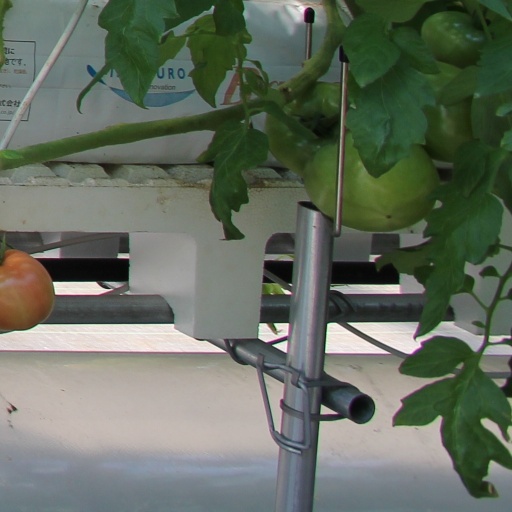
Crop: tomato